British and Tasmanian Charcoal Iron Company

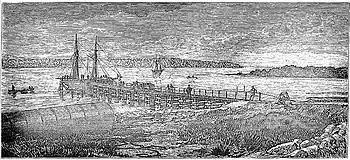

The new railway, constructed by the BTCIC, covered the same route as followed by the earlier wooden-rail tramway, but a new branch of the railway also ran onto the BTCIC's new wharf at the end of Redbill Point.